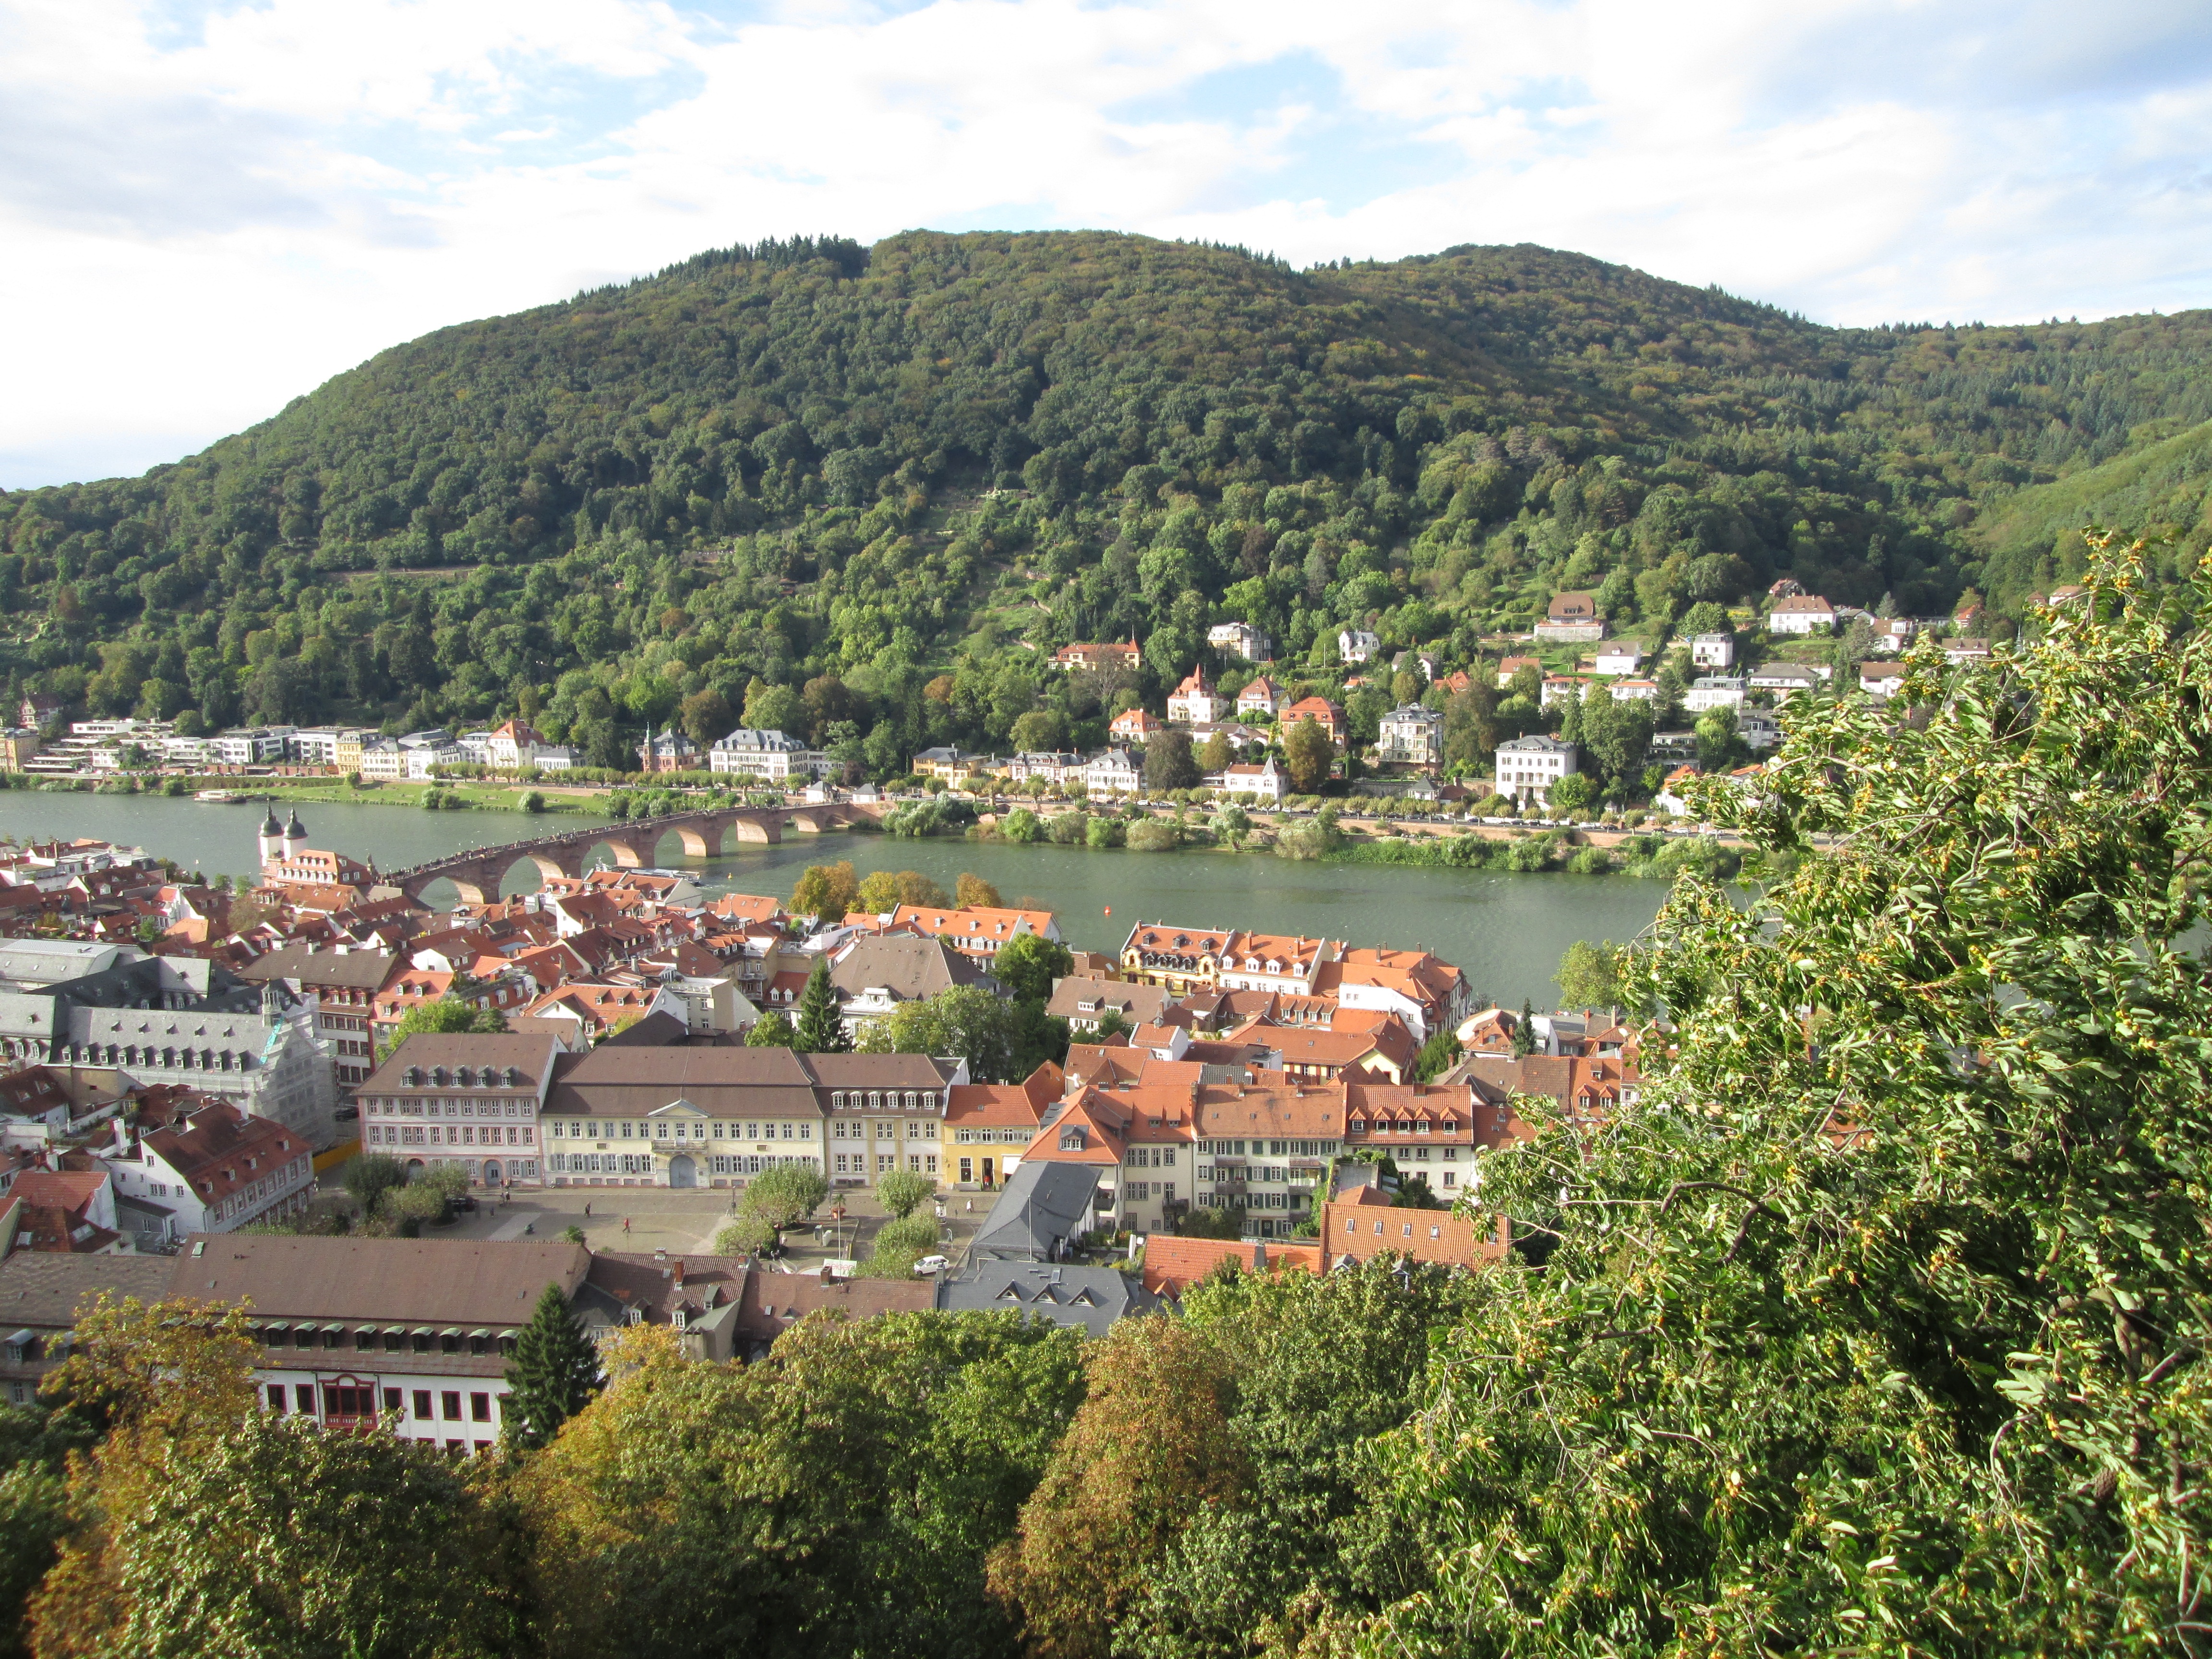
mountain, bridge, hill, flower, town, city, river, valley, mountain range, village, suburb, heidelberg, tourism, old town, germany, estate, neckar, rural area, bird's eye view, aerial photography, residential area, geographical feature, human settlement